Crüe Ball

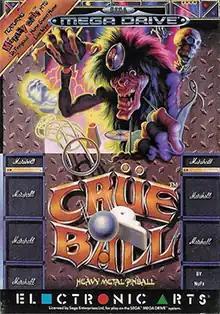
European cover art

Crüe Ball is a 1992 pinball video game developed by American studio NuFX and published by Electronic Arts for the Sega Genesis. Themed to glam metal band Mötley Crüe, it features three of their songs: "Dr. Feelgood," "Live Wire," and "Home Sweet Home."